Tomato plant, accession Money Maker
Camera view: horizontal (90 deg, fisheye); turntable rotation: 0 degrees
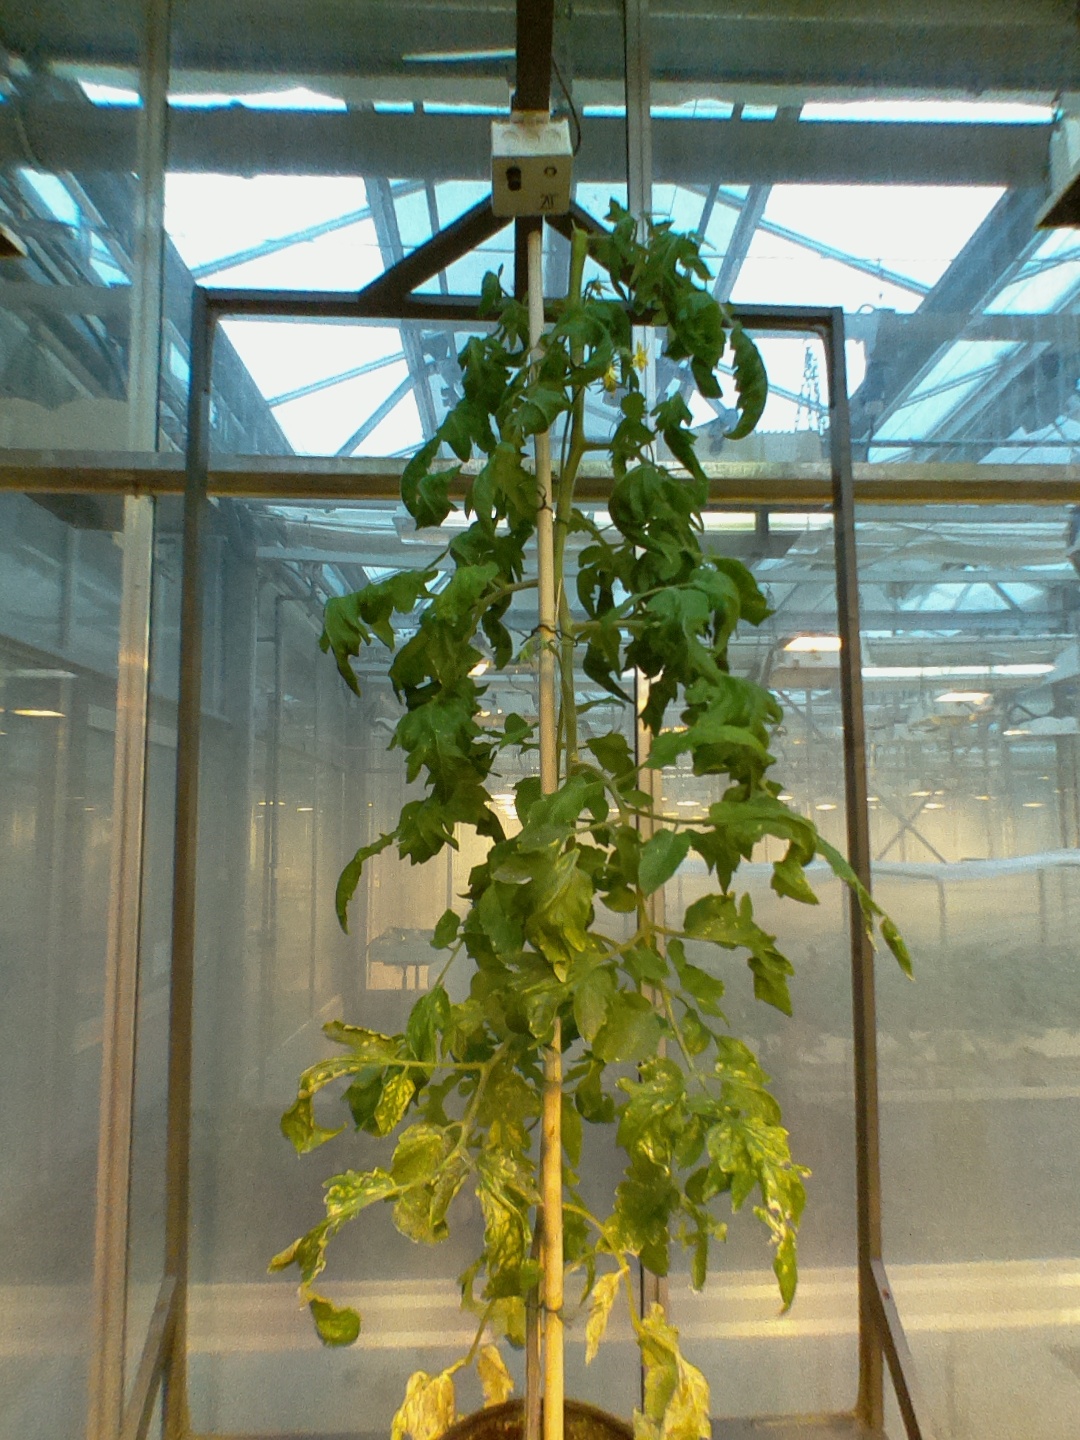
BBCH growth stage 70: Fruits at the main stem or branches visibles